Small nucleolar RNA SNORD53

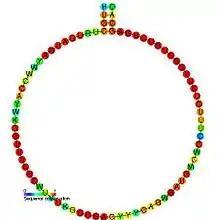
Predicted secondary structure and sequence conservation of SNORD53_SNORD92

In molecular biology, snoRNA U53 (also known as SNORD53) is a non-coding RNA (ncRNA) molecule which functions in the modification of other small nuclear RNAs (snRNAs). This type of modifying RNA is usually located in the nucleolus of the eukaryotic cell which is a major site of snRNA biogenesis. It is known as a small nucleolar RNA (snoRNA) and also often referred to as a guide RNA.